Effects of climate change on human health

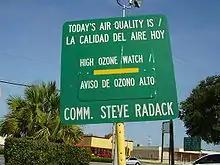
Signboard in Gulfton, Houston indicating an ozone watch

The effects of heatwaves tend to be more pronounced in urban areas because they are typically warmer than surrounding rural areas due to the urban heat island effect. This results from the way many cities are built. For example, they often have extensive areas of asphalt, reduced greenery along with many large heat-retaining buildings that physically block cooling breezes and ventilation. Lack of water features are another cause.